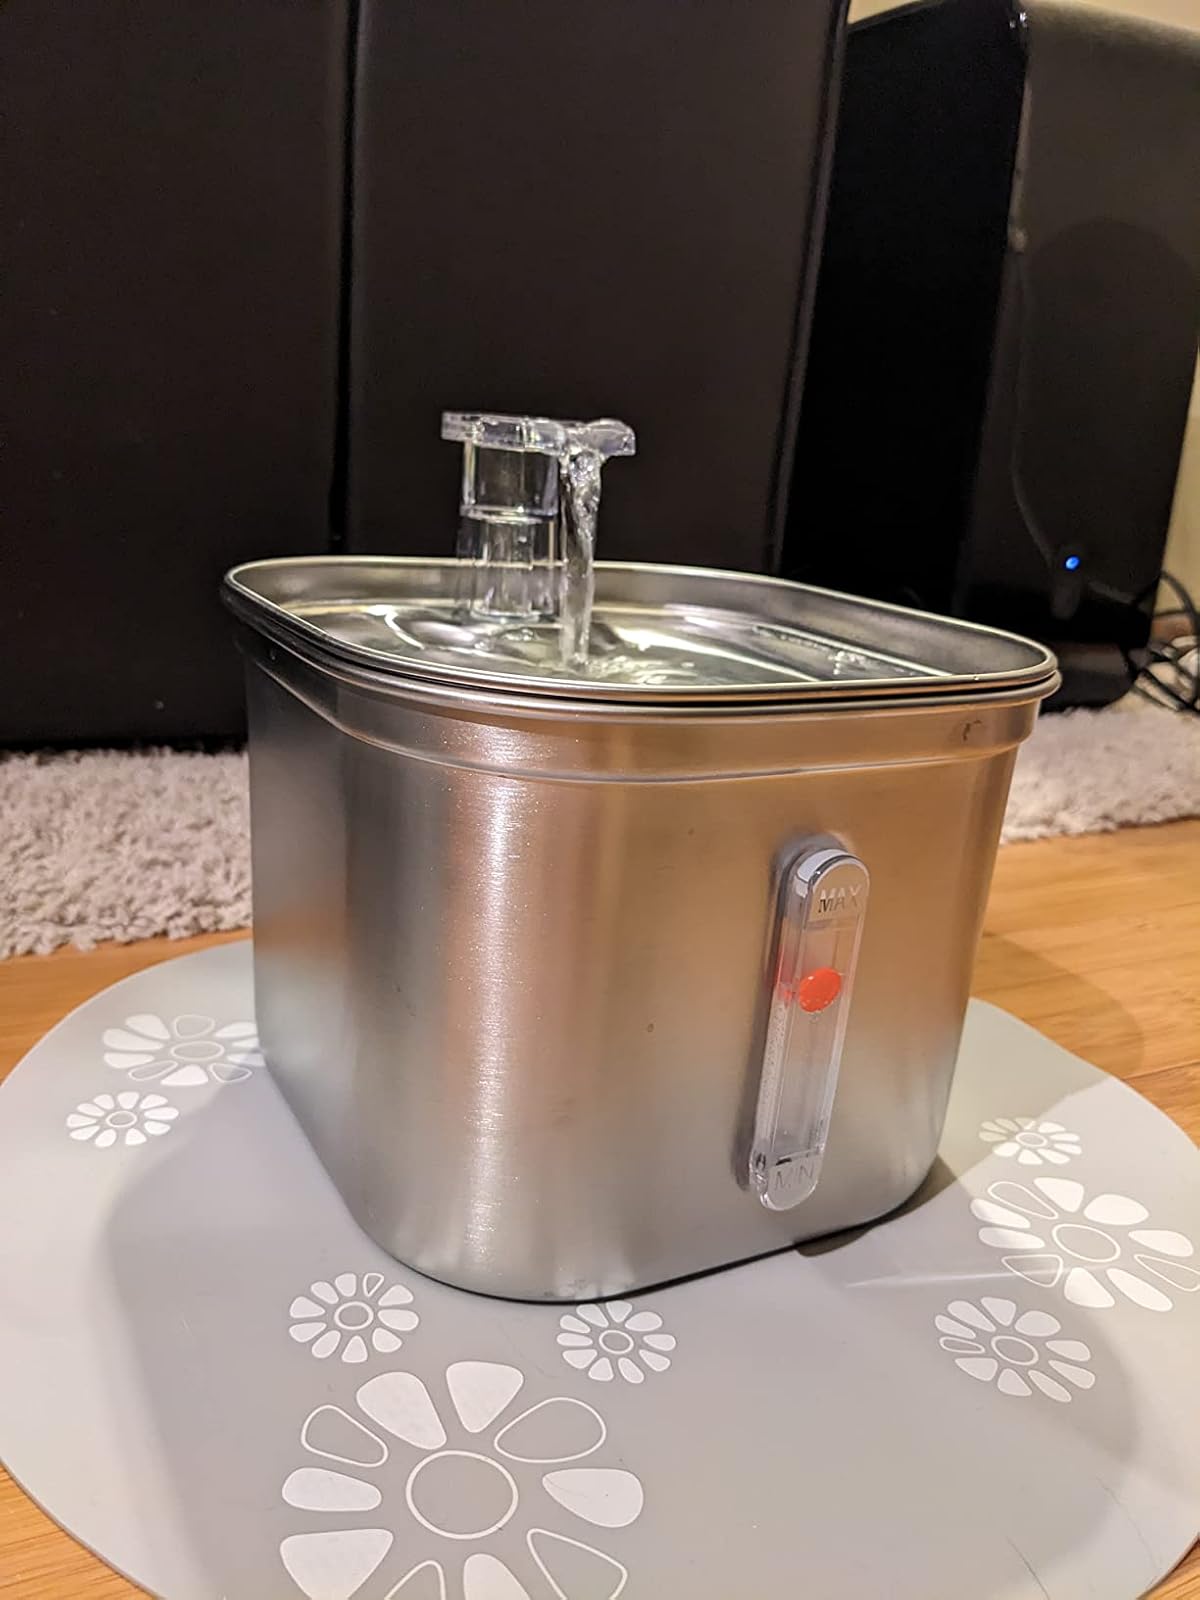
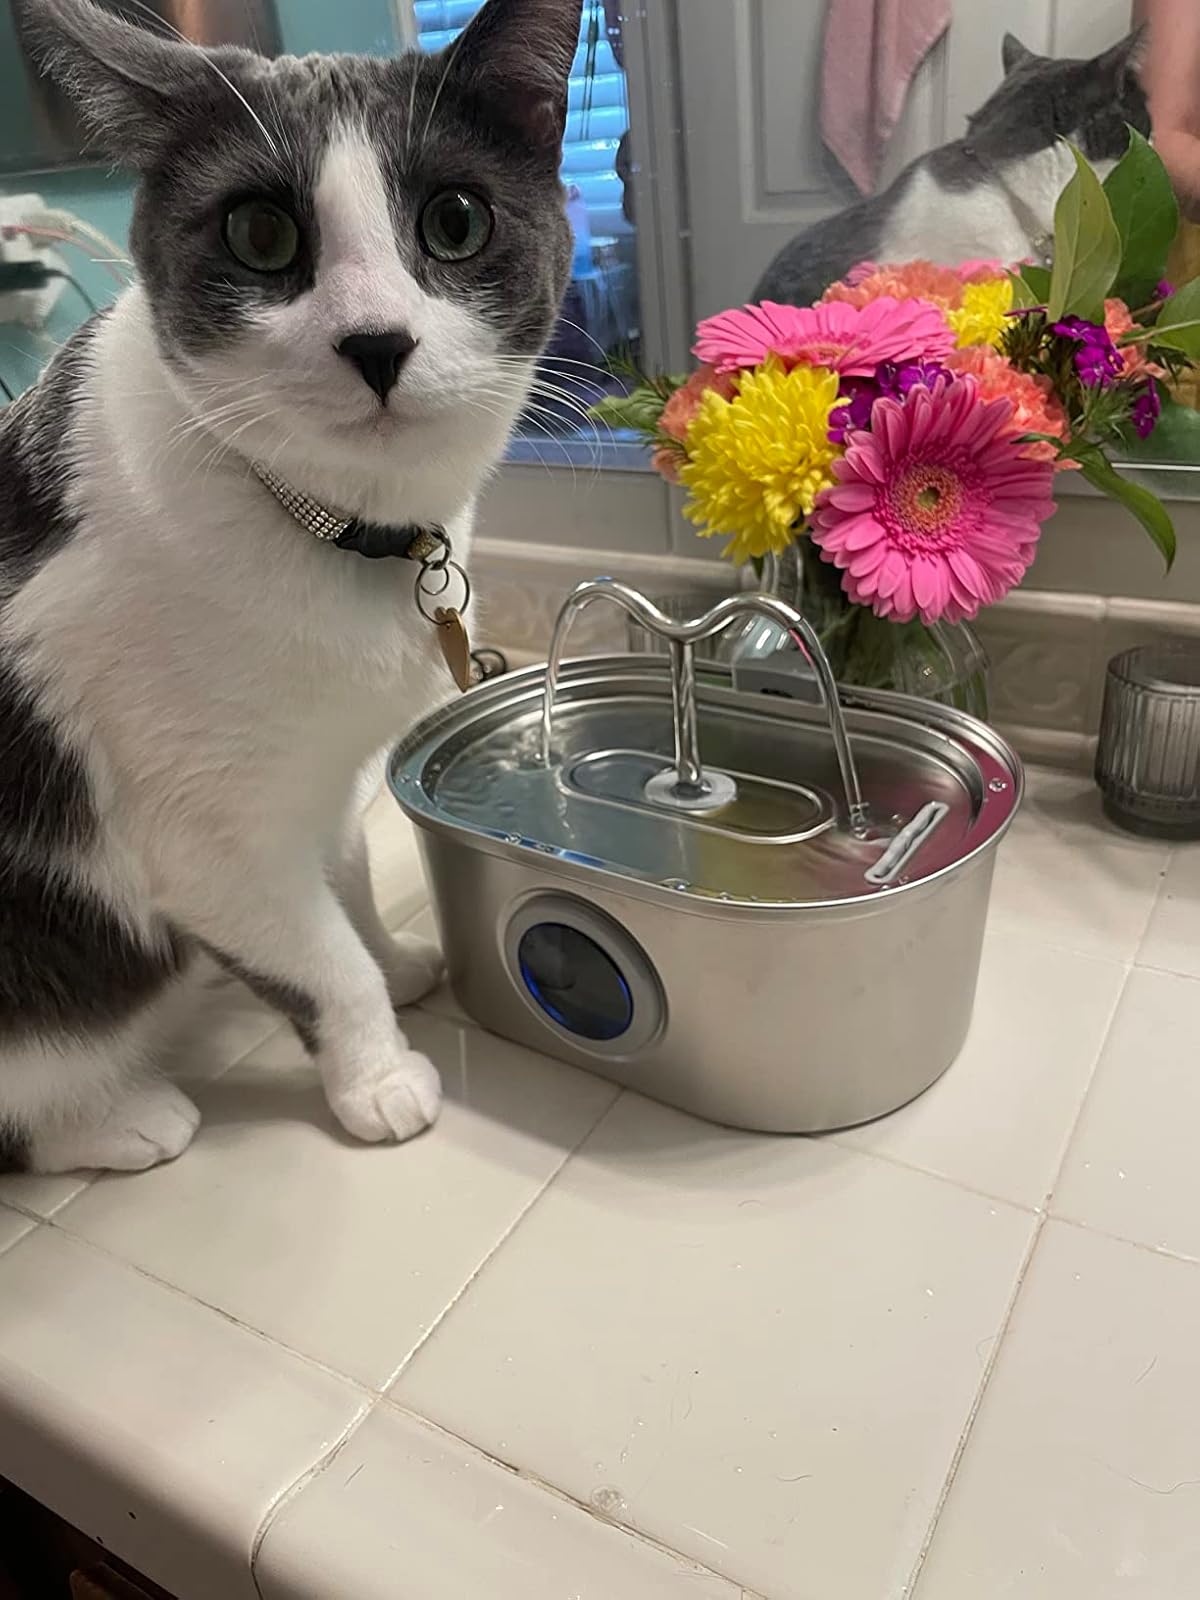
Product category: items_bowl
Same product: no